Laupheim Air Base

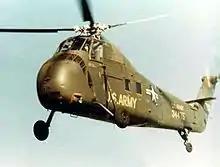
H-34

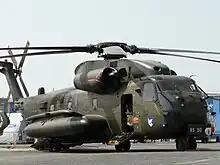
CH-53 from Laupheim

On the grounds of the former Luftwaffe base, completely new military installations were constructed in 1964, designated to house helicopters of the German Army Aviation Corps. While the building works were still in progress, the General Staff moved the headquarters of German Army Aviation Corps Command 2 from Ulm to Laupheim.